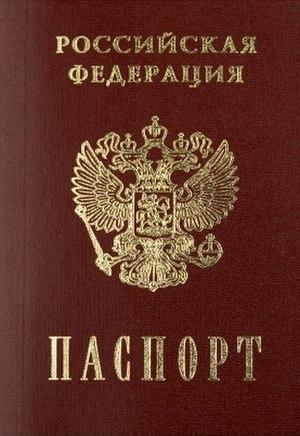
Le passeport de citoyen russe, à ne pas confondre avec le passeport russe, est un ancien document d'identité valable sur le territoire de la Fédération de Russie.